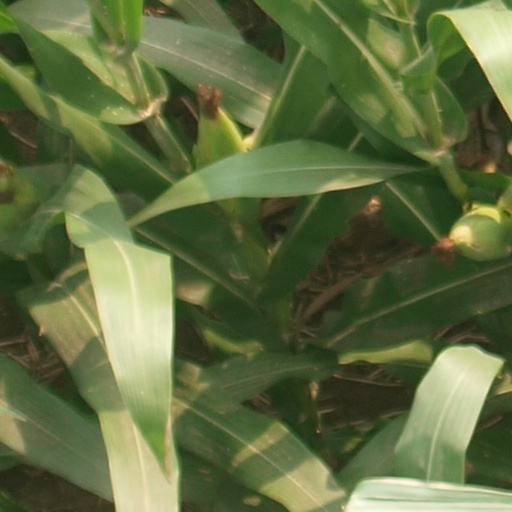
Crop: maize; corn